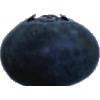
Label: Blueberry 1